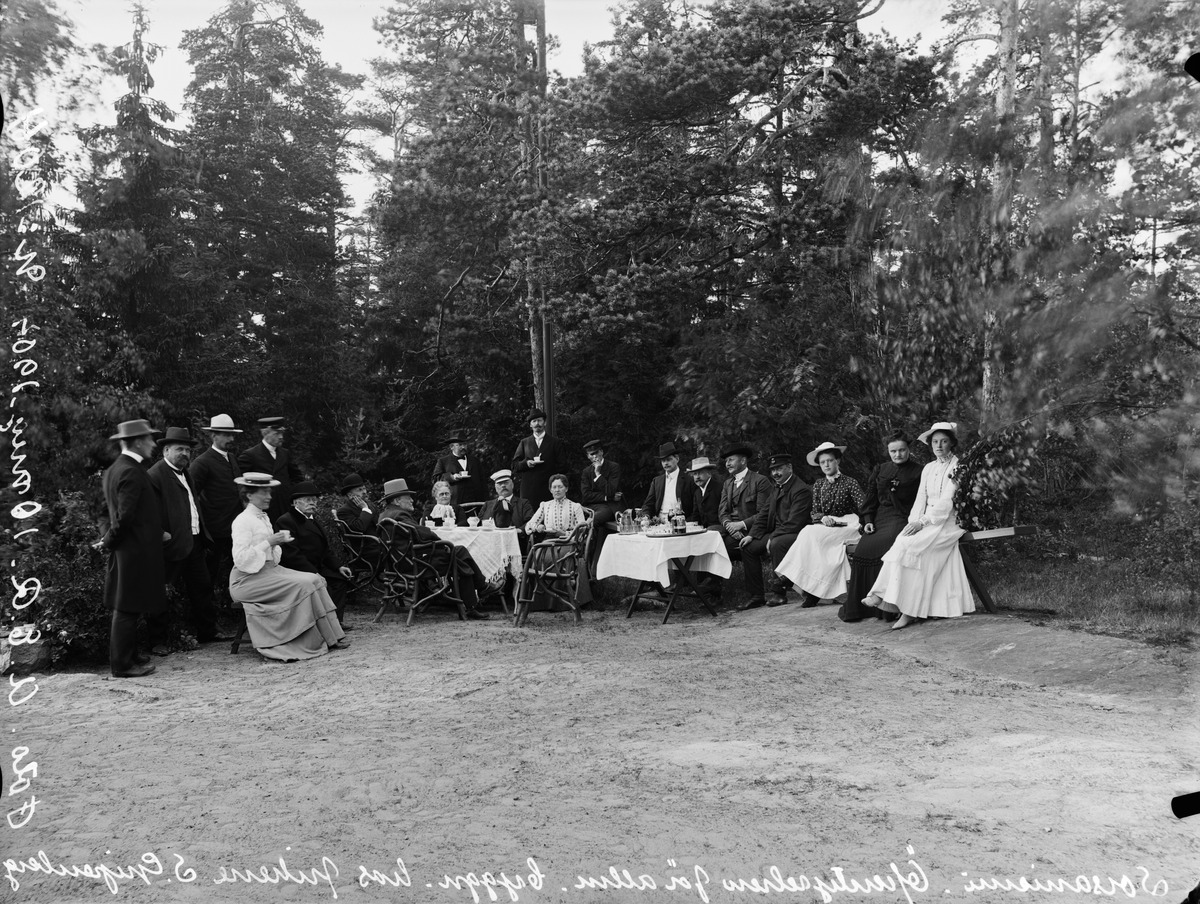
Herttoniemi, Sorsaniemi
sisällön kuvaus: Herttoniemi, Sorsaniemi. Yleisten rakennusten ylihallituksen (vsta 1936 Rakennushallitus) henkilökunta vierailulla ylijohtaja vapaaherra Sebastian Gripenbergin huvilalla. mustavalkoinen
Kuvaaja: Rosenbröijer, A.E., valokuvaaja
Ajankohta: kuvausaika 10.08.1904
Paikka: Suomi, Uusimaa, Helsinki, Herttoniemi Helsinki, Herttoniemenranta Helsinki, Sorsaniemi. Sorsavuori
Aiheet: Gripenberg, Sebastian Odert, Rakennushallitus, huvilat, arkkitehdit, valtionhallinto, keskushallinto, keskusvirastot, miehet, naiset, pukeutuminen, vaatteet puvut mekot leningit, päähineet, jalkineet, viikset, kalusteet pihakalusteet tuolit pöydät, metsät, puut, silmälasit, vierailut, ryhmät